The Memoirs of Sherlock Holmes

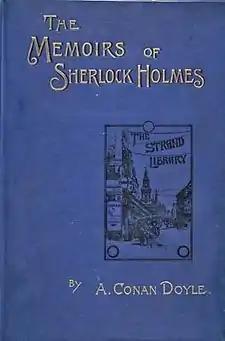
Cover of "The Memoirs of Sherlock Holmes"

The Memoirs of Sherlock Holmes is a collection of short stories by British writer Arthur Conan Doyle, first published late in 1893 with 1894 date. It was first published in the UK by G. Newnes Ltd., and was published in the US by Harper & Brothers in February 1894. It was the second collection featuring the consulting detective Sherlock Holmes, following "The Adventures of Sherlock Holmes". Like the first it was illustrated by Sidney Paget.